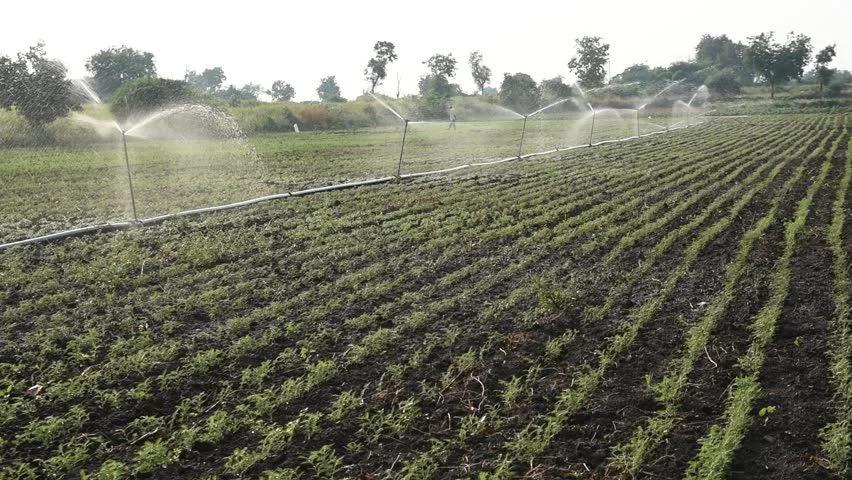
Shambani pana mimea midogo ambayo inaonekana kuwa ya kijani kibichi. Mimea hii imeweza kusaidiwa kunawiri kwa kutumia mbinu hii ya unyunyiziaji wa maji ambayo inatumia mabomba na mifereji.